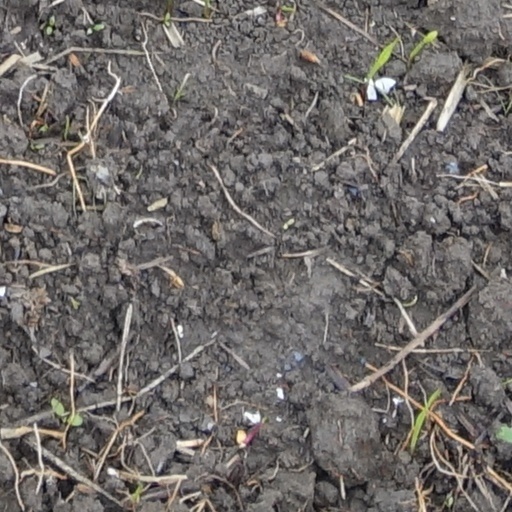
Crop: wheat